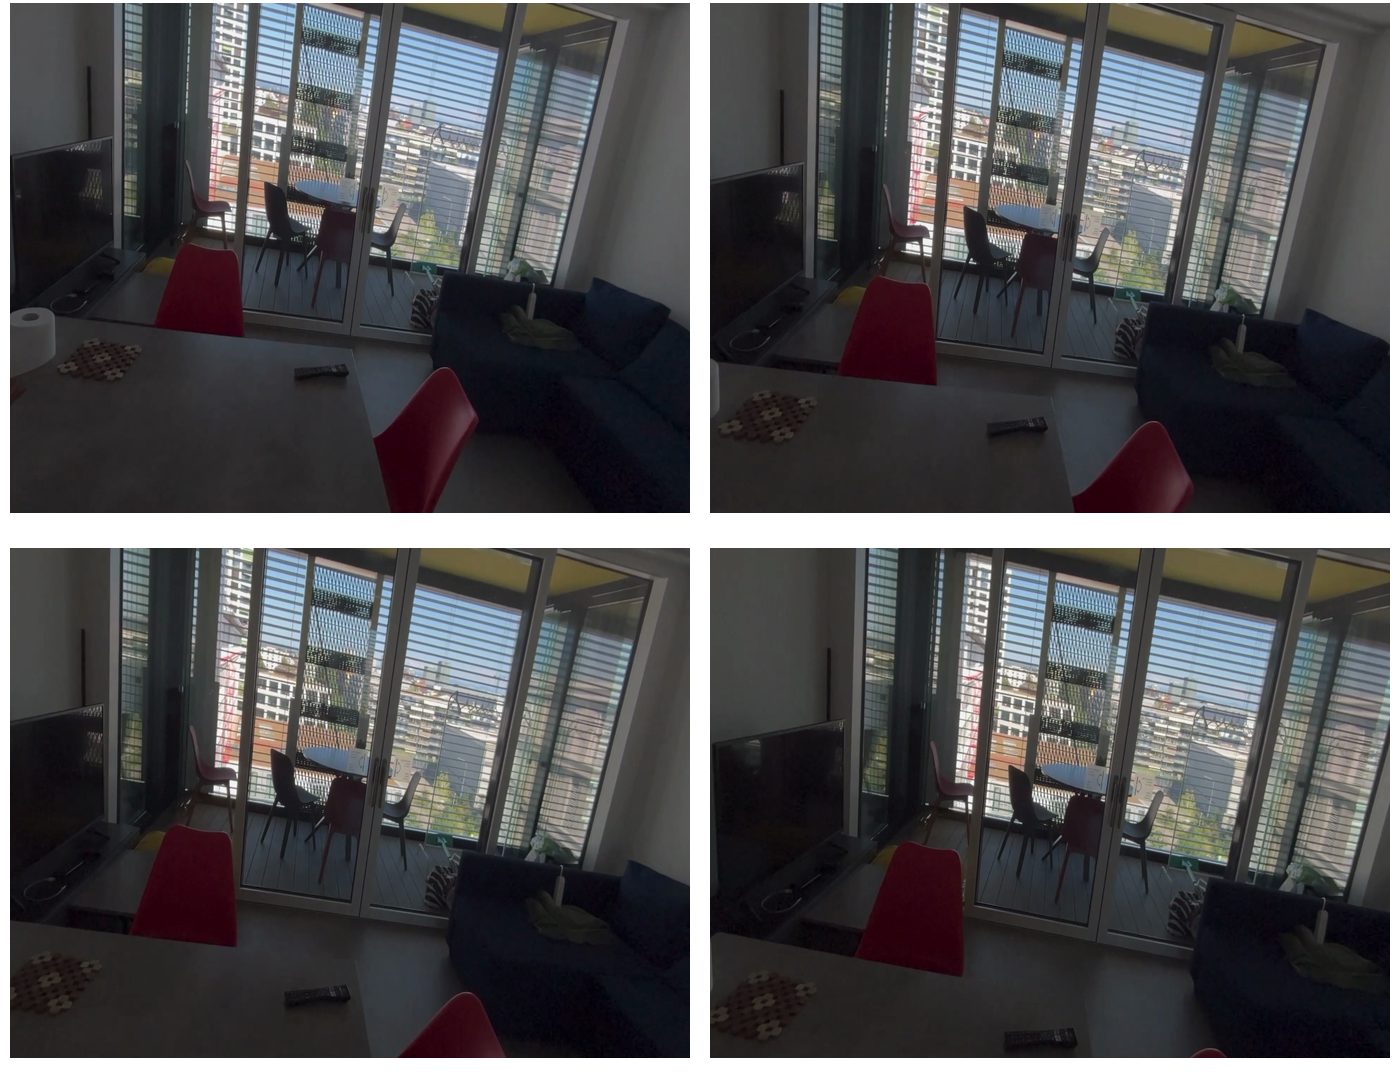Task instruction: Control the television.
Answer: {"task_instruction": "Control the television.", "nodes": ["remote", "television"], "edges": [{"functional_relationship": "control", "object1": "remote", "object2": "television", "spatial_relations": ["lower_than", "left_of", "behind", "close"], "is_touching": true}], "action_type": "press", "function_type": "device_control"}